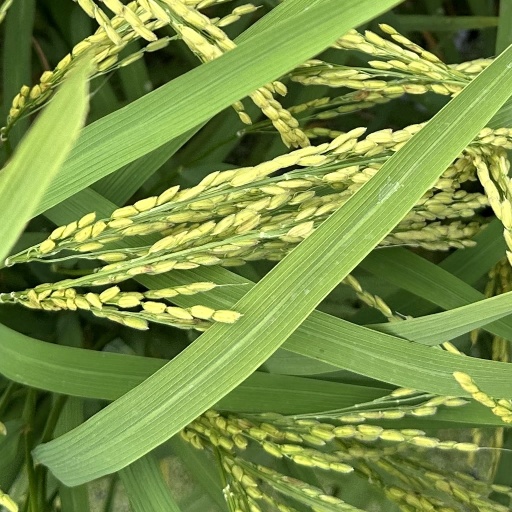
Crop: rice